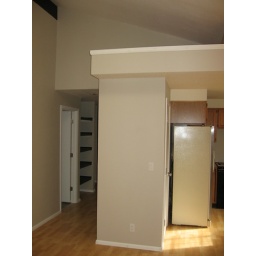
Standing against Dining Room/Garage wall looking at hallway and kitchen